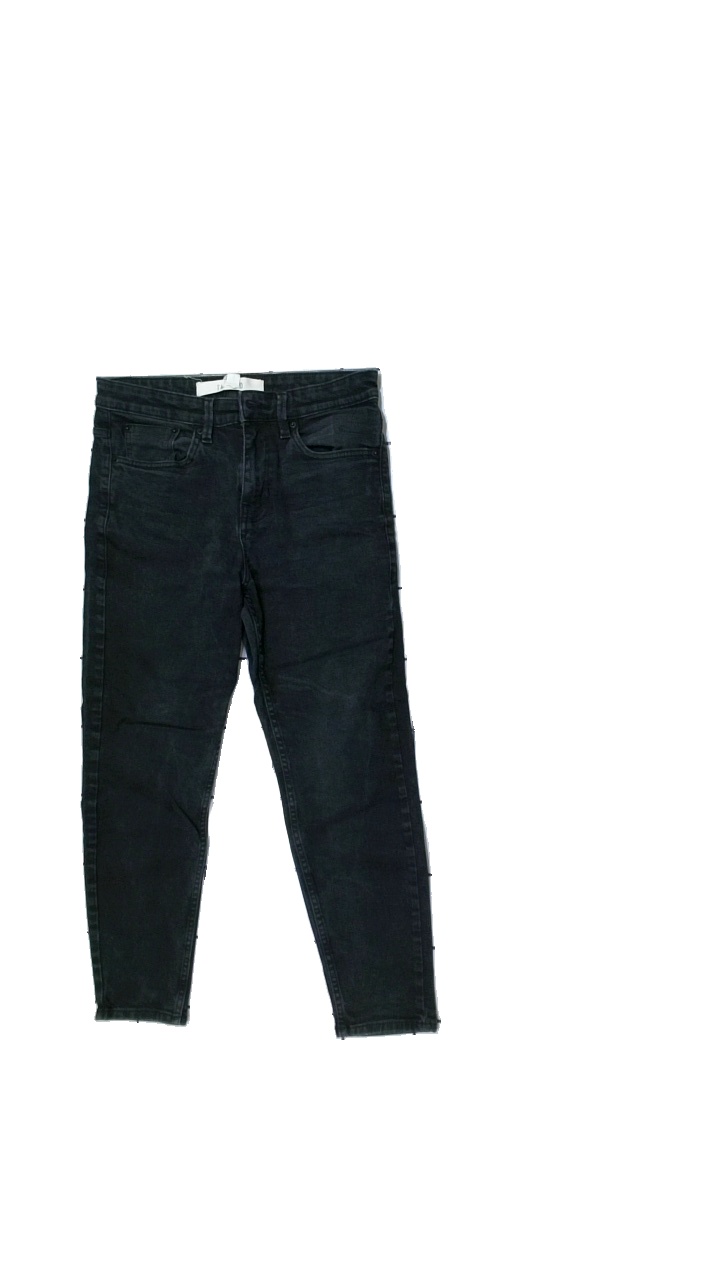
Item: Jeans (Ladies)
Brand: Tapered
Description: grey jeans
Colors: Grey
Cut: Regular
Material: unknown
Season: All
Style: Denim
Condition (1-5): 5
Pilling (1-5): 5
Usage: Reuse
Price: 50-100